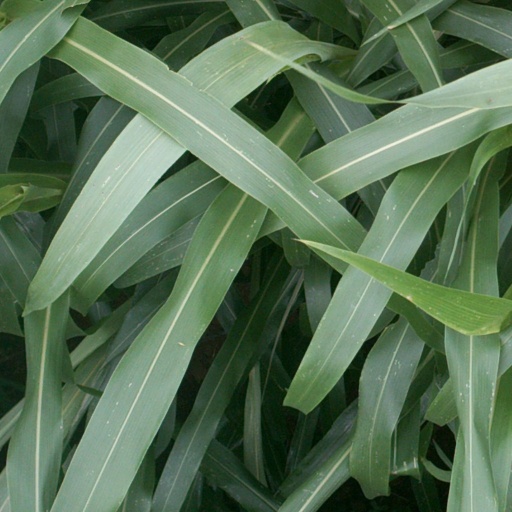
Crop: sorghum